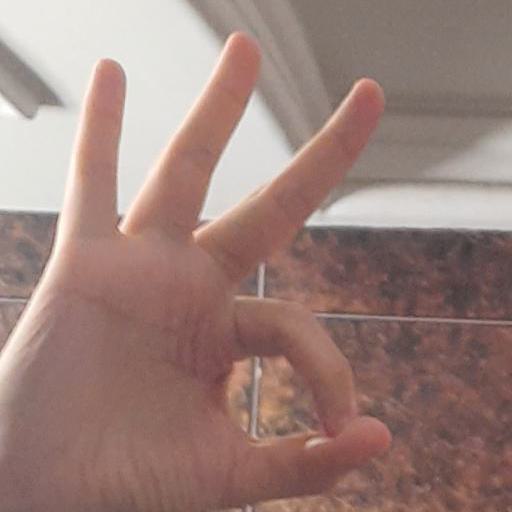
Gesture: ok